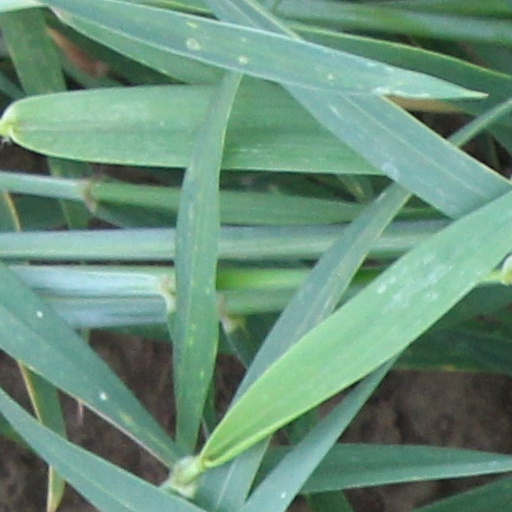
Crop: wheat